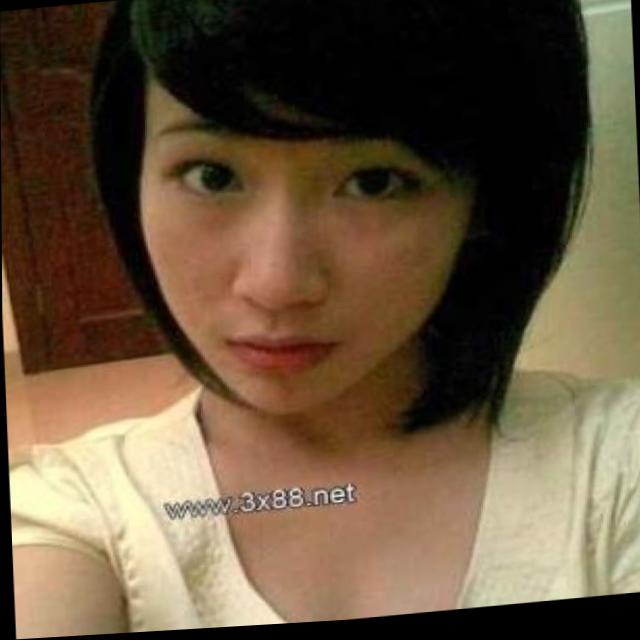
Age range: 13-20